Notharctus tenebrosus

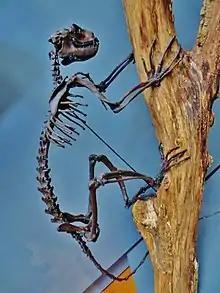
Fossil of "Notharctus tenebrosus" from the Muséum d'Histoire Naturelle, Paris

"Notharctus tenebrosus" had a fused mandibular symphysis and molar teeth with well-developed shearing crests, while the incisors are peg-like in form. "Notharctus tenebrosus" had canine teeth that are sexually dimorphic. The upper molars of this species have a pseudohypocone and the snout is moderately long, with a long premaxillary bone. "Notharctus tenebrosus" had a lacrimal bone that was positioned at the end of the orbit but not anterior to it. The vertebral formula of "Notharctus tenebrosus" is 7 cervicals, 12 thoracics, 8 lumbars, 3 sacrals, and 19+ caudals. Observing the fossils, "Notharctus tenebrosus" had long hindlimbs, trunk, and tail. On the hands and feet, the pollex and hallux are large and opposable, and the fingers and toes are long and possess nails, while on the foot the calcaneus is relatively short. There is evidence that the species had a type of grooming claw, thought to be an intermediate between a grooming claw and a nail. "Notharctus tenebrosus" has an average body mass of 4.2 kilograms and was about 40 cm long without its tail.